Yoda

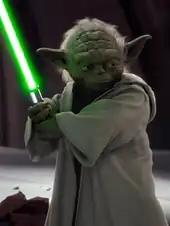

"" (2002) is set a decade after "The Phantom Menace". Yoda is now the Master of the High Council in addition to his position as Grandmaster. He and many other Jedi are concerned about the emergence of the Confederacy of Independent Systems, a secessionist movement seeking independence from the Galactic Republic. After the first attempted assassination of Senator Padmé Amidala, Chancellor Palpatine suggests that she be put under the protection of Obi-Wan, who is training Anakin. At the climax of the film, Yoda saves Obi-Wan and Anakin from the Separatists and defeats his former apprentice, Count Dooku, in a lightsaber duel.